Pink Chanel suit of Jacqueline Bouvier Kennedy

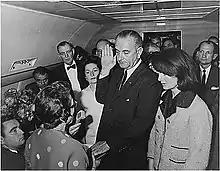
Jacqueline Kennedy wearing her blood-stained pink suit while Johnson takes the oath of office as president

There was long a question among fashion historians and experts whether the suit was made by Chanel in France or a garment purchased from New York's Chez Ninon, a popular dress shop that imported European label designs and materials and put them together in the United States. A number of sources claimed it was more than likely a version of a Chanel pink bouclé wool suit trimmed with a navy blue collar, some asserting it was made by Chez Ninon in 1961. Further complicating the matter was the indisputable fact that the First Lady's "official" designer was Oleg Cassini, who provided much of her public as well as private wardrobe. In her 2010 authorized biography of Coco Chanel, Justine Picardie resolved the matter, stating the fabric, buttons and trim for the jacket came from Chanel in Paris, from which the suit was made and fitted for Kennedy at Chez Ninon, using Chanel's approved "line for line" system. Picardie insists this system had nothing to do with forgery or trademark infringement, since Chanel supplied the materials to Chez Ninon. The purpose of buying the suit from Chez Ninon was not to save moneythe costs were the samebut to appear patriotic to the American electorate by buying her garments from the United States rather than France. The suit in 1963 was estimated to cost $800 to $1,000 ($ to $ in dollars).